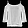
Label: Shirt